Tashkent

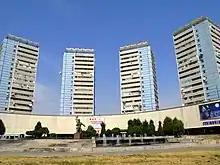
Residential towers

The Tashkent Business district is a special district, established for the development of small, medium and large businesses in Uzbekistan. In 2018, construction began on a new Downtown which would include a business district with skyscrapers of local and foreign companies, world hotels such as Hilton Tashkent Hotel, apartments, malls, shops and other entertainment. The construction of the International Business Center is planned to be completed by the end of 2021. Fitch assigns "BB−" rating to Tashkent city, "Stable" forecast.